Vachanamrut

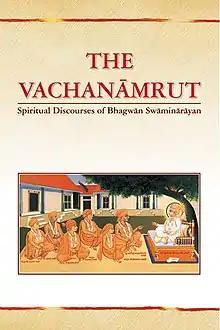

Devotees regularly read the Vachanamrut with the intention of understanding and implementing Swaminarayan’s teachings, which form the foundation of the Swaminarayan Sampradaya. Regular lectures and discussions on the Vachanamrut in Swaminarayan mandirs foster spiritual development. The Vachanamrut is also used for recitation and exegesis in daily and weekly spiritual assemblies in Swaminarayan temples. Douglas Brear described a discussion of the Vachanamrut as a forum in which the presenter would use examples from everyday life to explain difficult concepts but also encourage others to participate with questions or personal examples.